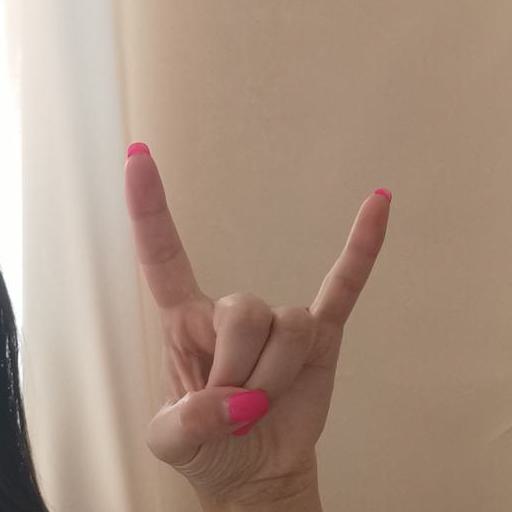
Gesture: rock